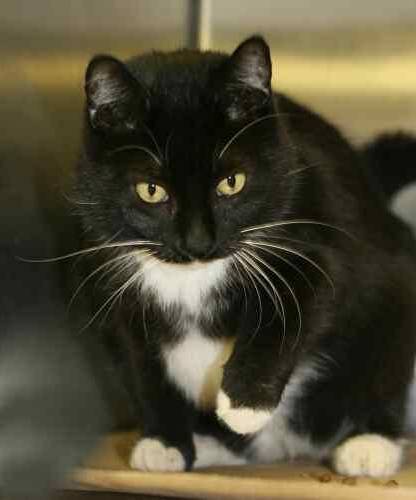
Label: cat